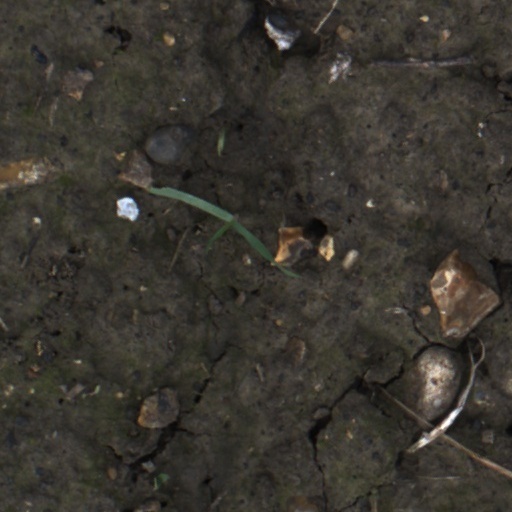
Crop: wheat